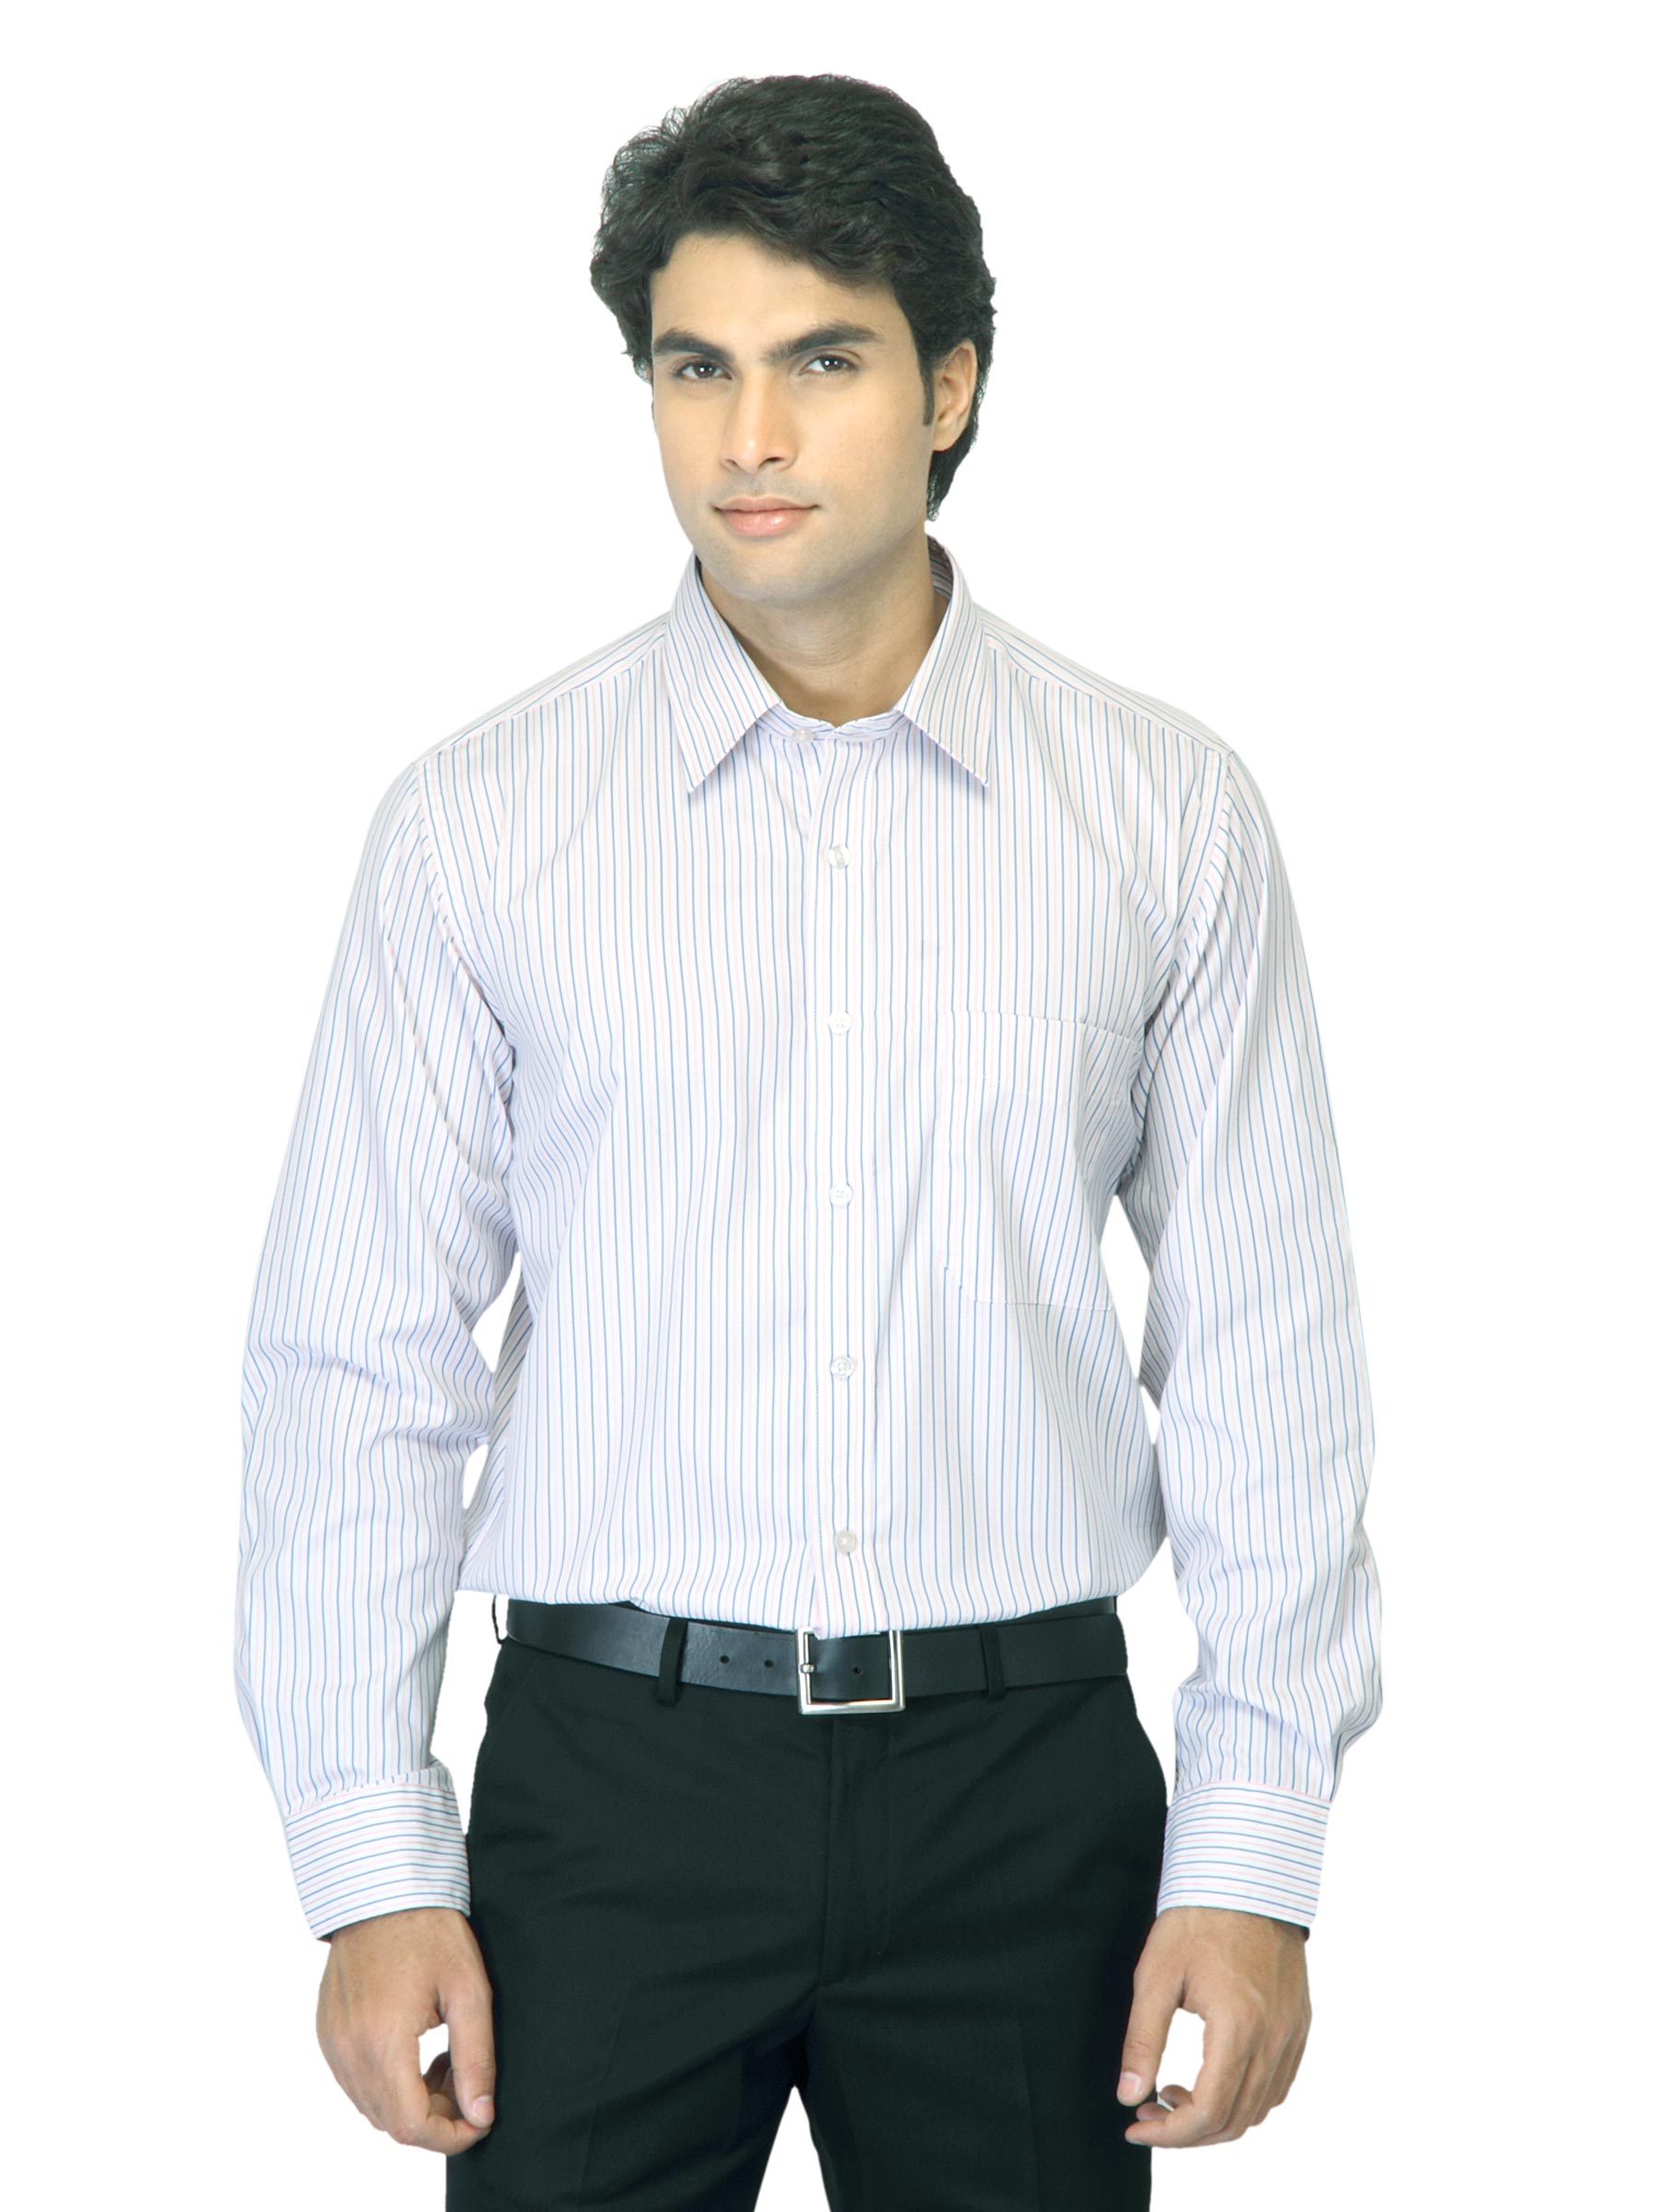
Mark Taylor Men Striped Blue Shirt
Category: Apparel / Topwear / Shirts
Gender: Men
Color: Blue
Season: Summer 2012
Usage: Formal